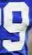
Number: 9